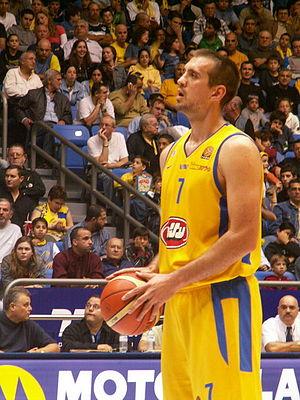
L'ASVEL Lyon-Villeurbanne est un club français de basket-ball situé à Villeurbanne nommé officiellement, pour raison de parrainage, LDLC ASVEL depuis 2018.
Nikola Vujčić, né le 14 juin 1978 à Vrgorac en Yougoslavie, est un joueur croate de basket-ball, évoluant au poste de pivot.